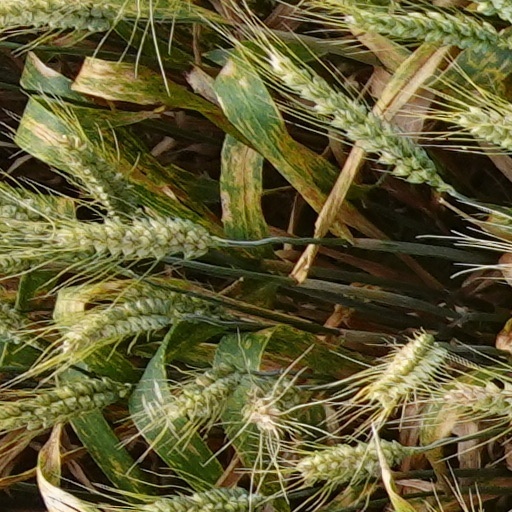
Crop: wheat